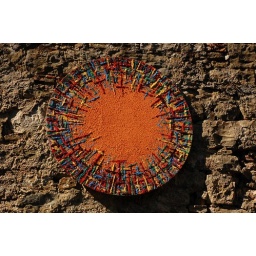
These colorful circles were everywhere posted on walls and buildings around Groznjan.